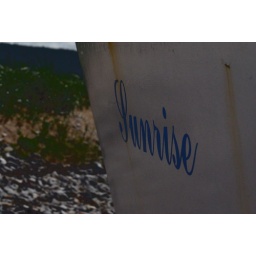
An old boat I found on the beach in Wales I think its watched a whole load of sunrises in its time